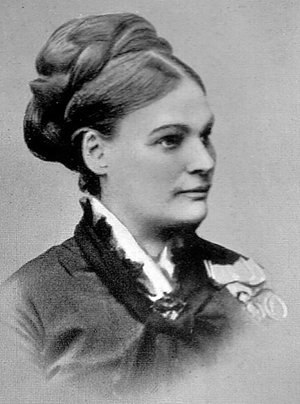
Lea Ahlborn
Lea Fredrika Ahlborn var en svensk billedhuggerinde.